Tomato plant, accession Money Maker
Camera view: tilt-top (135 deg); turntable rotation: 330 degrees
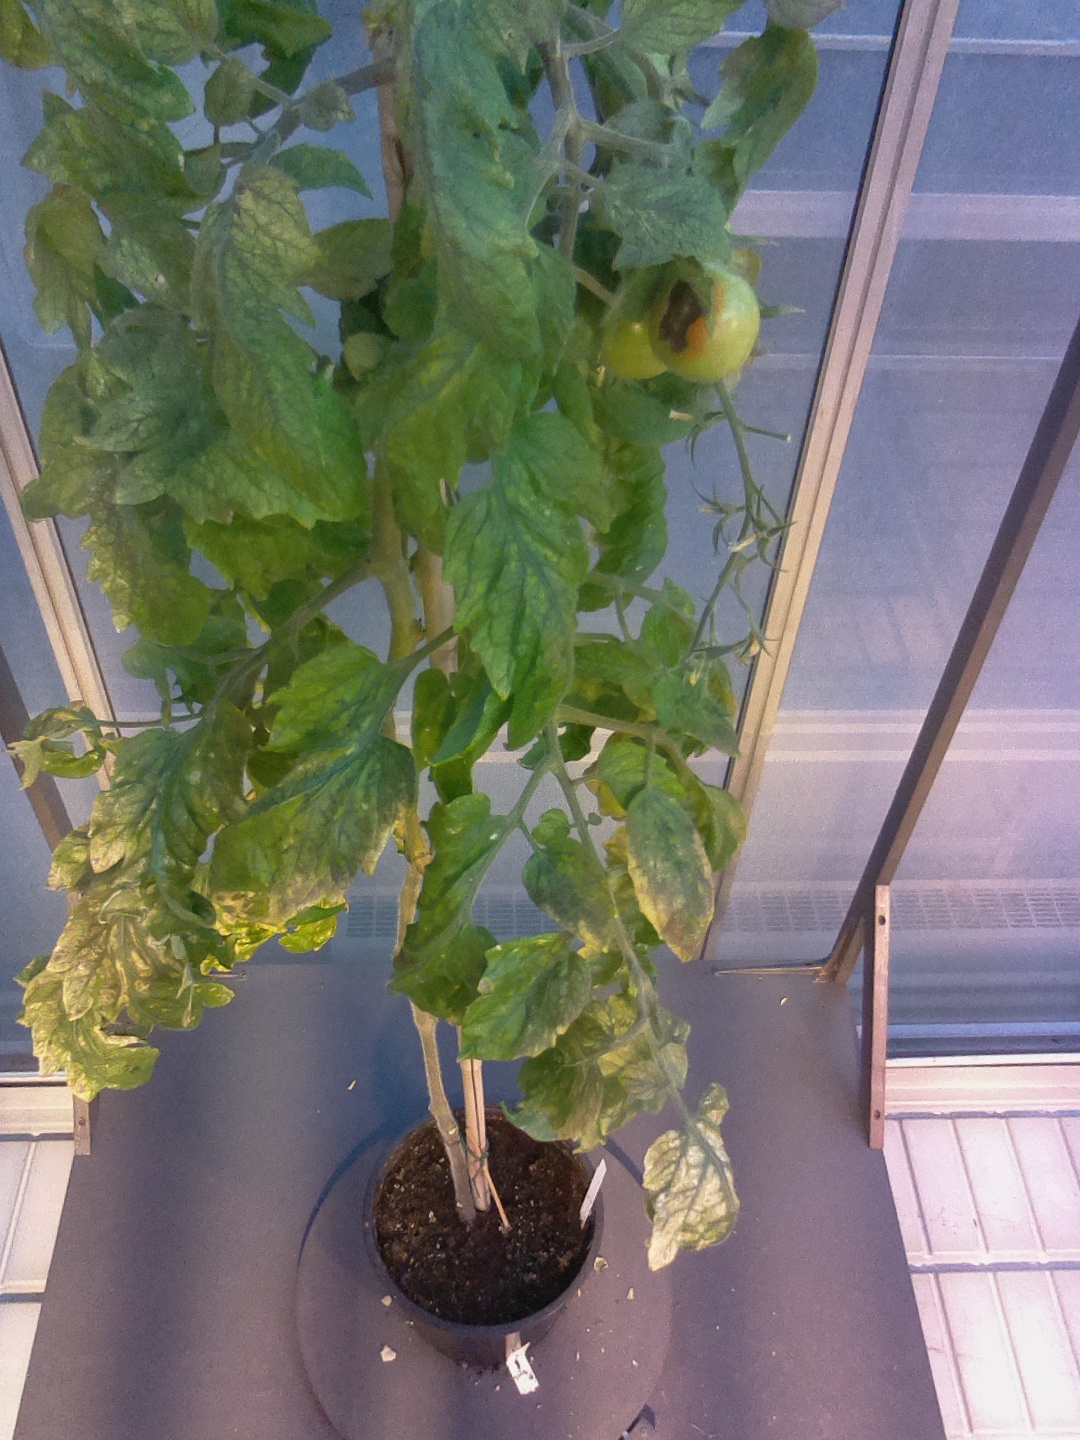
BBCH growth stage 80: fruits start showing typical ripe color (orange -> red)